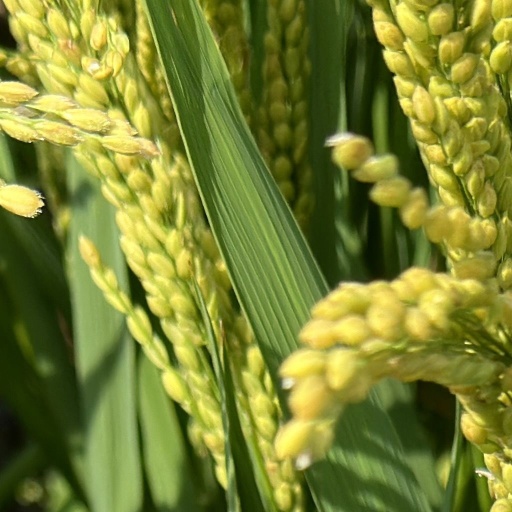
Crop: rice